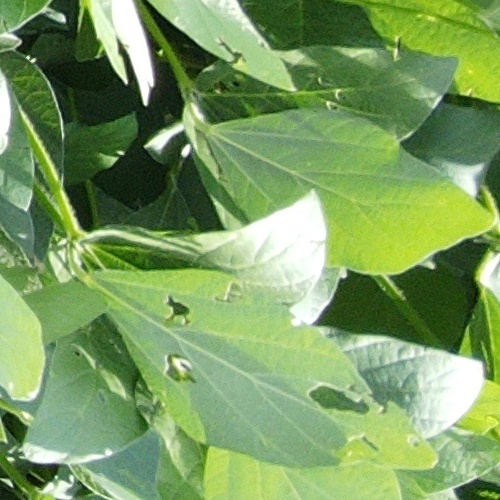
Label: Caterpillar